International Cruise Terminal station

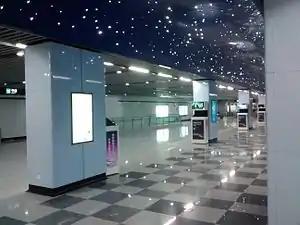
Station concourse

International Cruise Terminal is a station on the Shanghai Metro Line 12, which opened 29 December 2013.